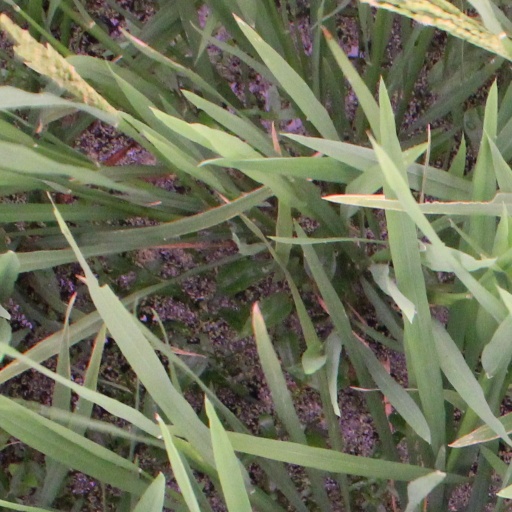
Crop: rice